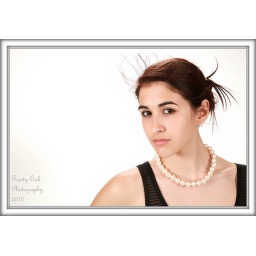
Little black dress from Charlene Palmer, modeled by Chloe.